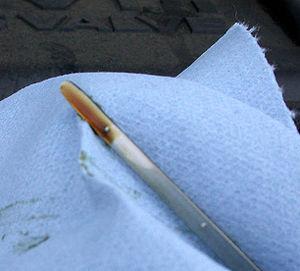
Actuellement, la plupart des automobiles de grande diffusion à moteur à combustion interne sont équipées d'un système de jauge à huile automatique, mesurant le niveau juste avant le démarrage du moteur. Il signale au conducteur, par l'allumage d'un voyant souvent rouge, que le niveau est anormalement bas. Néanmoins, il n'est pas inutile de vérifier soi-même le niveau, de façon à confirmer le bon fonctionnement de la jauge automatique. À cette fin, voici en détail la procédure standard de vérification du niveau d'huile moteur d'un véhicule automobile.